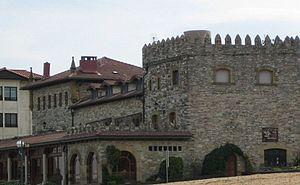
Le restaurant de Karlos Arguiñano à Zarautz (Espagne)
Zarautz est une commune du Guipuscoa dans la communauté autonome du Pays basque en Espagne.